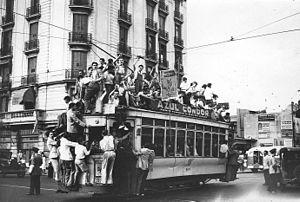
On appelle en Argentine jour de la Loyauté la journée commémorative annuelle du 17 octobre 1945, date à laquelle eut lieu à Buenos Aires une vaste mobilisation ouvrière et syndicale pour exiger la libération du colonel Juan Perón, alors retenu prisonnier par les secteurs conservateurs de la dictature militaire au pouvoir.